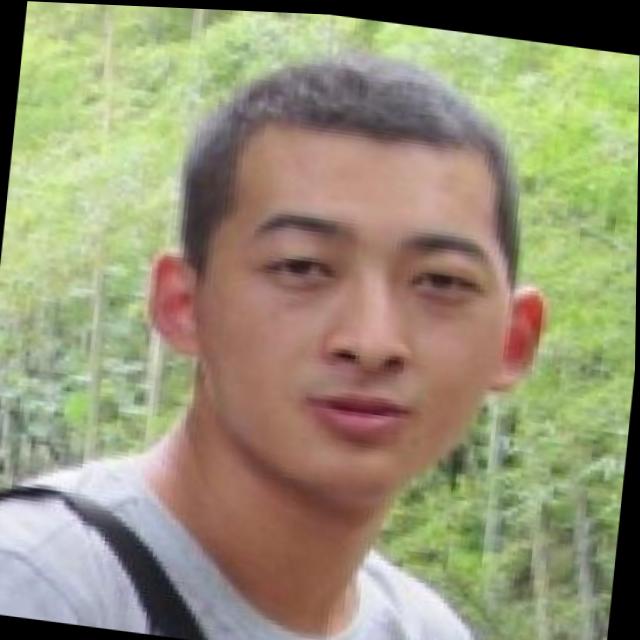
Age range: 21-44